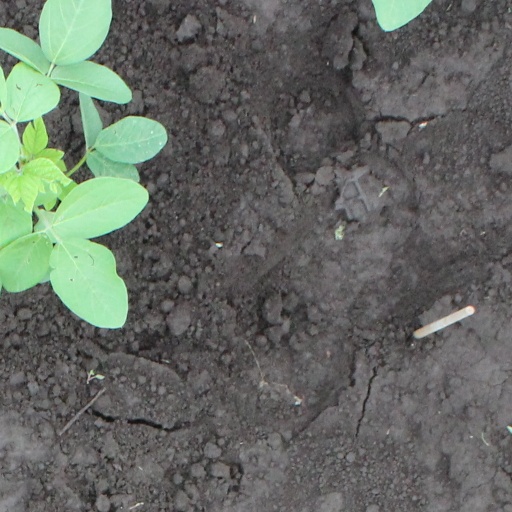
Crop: soybean